Leslie J. Westberg

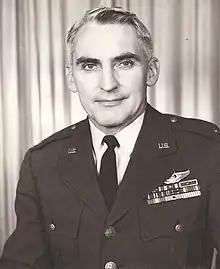

Brigadier General Leslie James Westberg was born June 23, 1920, in Menasha, Wisconsin, attended Menasha High School in 1938, and later attended the University of Omaha. . He was married twice, first to Jean K. Talbert (1940-1955) and had one daughter. After their divorce, he married Jeanne C. (Whitinger) Hehn in 1957 and remained married to her until her death in 1991, no children together, but she had three children from a previous marriage. He died on January 4, 1997, he was 76 years old.